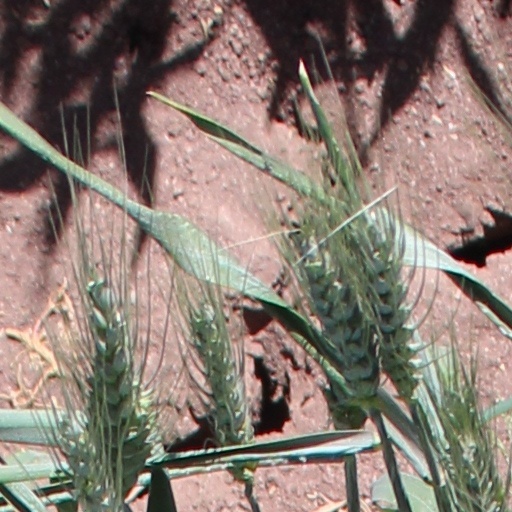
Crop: wheat